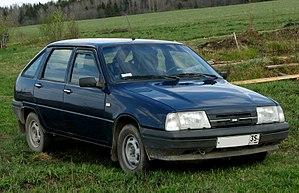
Izhmash ou Ijmach, est un constructeur d'armes russe, situé à Ijevsk en Oudmourtie.
La Izh Oda est une berline compacte produite à Ijevsk en Russie de 1990 à 2005, par le constructeur automobile russe Izh.